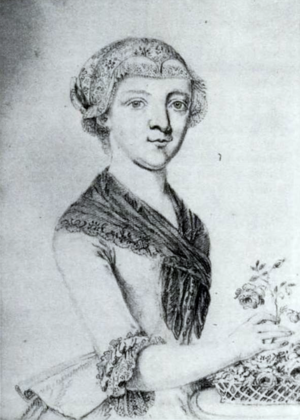
Wolfgang Amadeus Mozart fait preuve d'humour scatologique dans ses lettres et dans quelques compositions récréatives. Ce contenu est longtemps un casse-tête pour les spécialistes de Mozart. Certains chercheurs tentent de le comprendre par rapport à son rôle dans la famille de Mozart, dans sa société et dans son époque ; d'autres tentent de le comprendre à partir d'une « liste impressionnante » de troubles psychiatriques dont Mozart souffrirait.
Maria Anna Thekla Mozart, dite Marianne, surnommée aussi la Bäsle, était la cousine de Wolfgang Amadeus Mozart.